Porter Farm

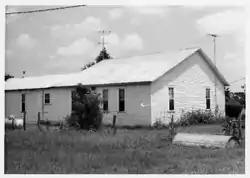
Old farm house at Porter Farm

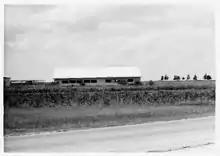
Westward view of tomato barn on south side of demonstration plat at Porter Farm

The Porter Farm, also known as Walter C. Porter Farm, is a historic farm property near Terrell in Kaufman County in the U.S. state of Texas. Porter Farm was the site of the first cooperative farm demonstration, organized in 1903 by Dr. Seaman A. Knapp. The project successfully demonstrated methods to expand crop production. The U.S. Department of Agriculture Agricultural Extension Service developed from this foundational project.